Engineered CAR T cell delivery

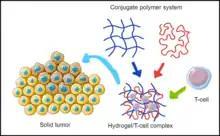
Cartoon example of a hydrogel-based lymphocyte complex. Multiple polymers including fibrinogen and thrombin can join to form a scaffold that can contain lymphocytes to deliver to solid tumors.

One of the earliest examples of this methodology developed by Luo et al. in 2020 consisted of a layered hydrogel microchip that facilitated CAR-T survival from immunosuppressive elements of the tumor system which could be injected into the tumor. In addition, this system was able to take advantage of the hypoxic (low oxygen) conditions of the tumor by additionally containing oxygen-releasing agents that when released with interleukin-15 (IL-15) cytokines could cause tumor cell death.